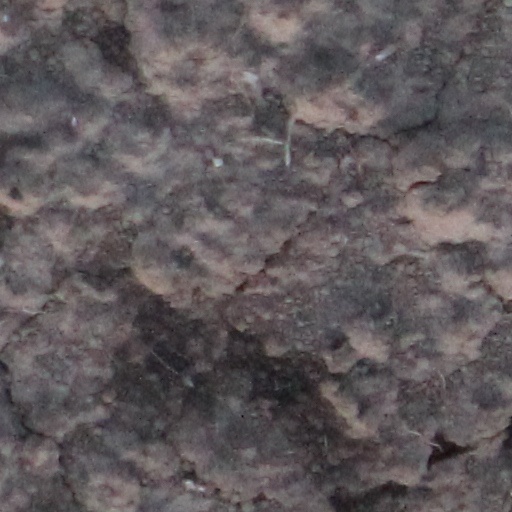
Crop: wheat